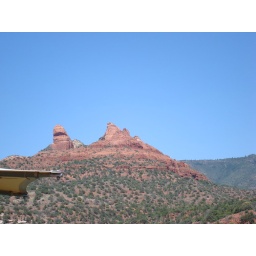
Some of the red rocks in Sedona